The Big Picture (painting)

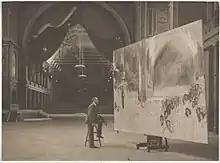
Roberts working on the painting at the Royal Exhibition Building

The effort of creating such a monumental picture—Roberts nicknamed it "The Big Picture"—took its toll on the artist. Nicknamed "Bulldog", he drew a picture of a bulldog escaping a collar and chain in a letter he wrote informing that the picture was near completion. He described the painting once as his "Frankenstein of 17 feet." Roberts's eyesight was weakened by the strain in representing so many likenesses accurately and the importance that he placed on the task sapped his strength. The biographer Humphrey McQueen claims the picture gave Roberts "an inflated idea of [his] own importance".